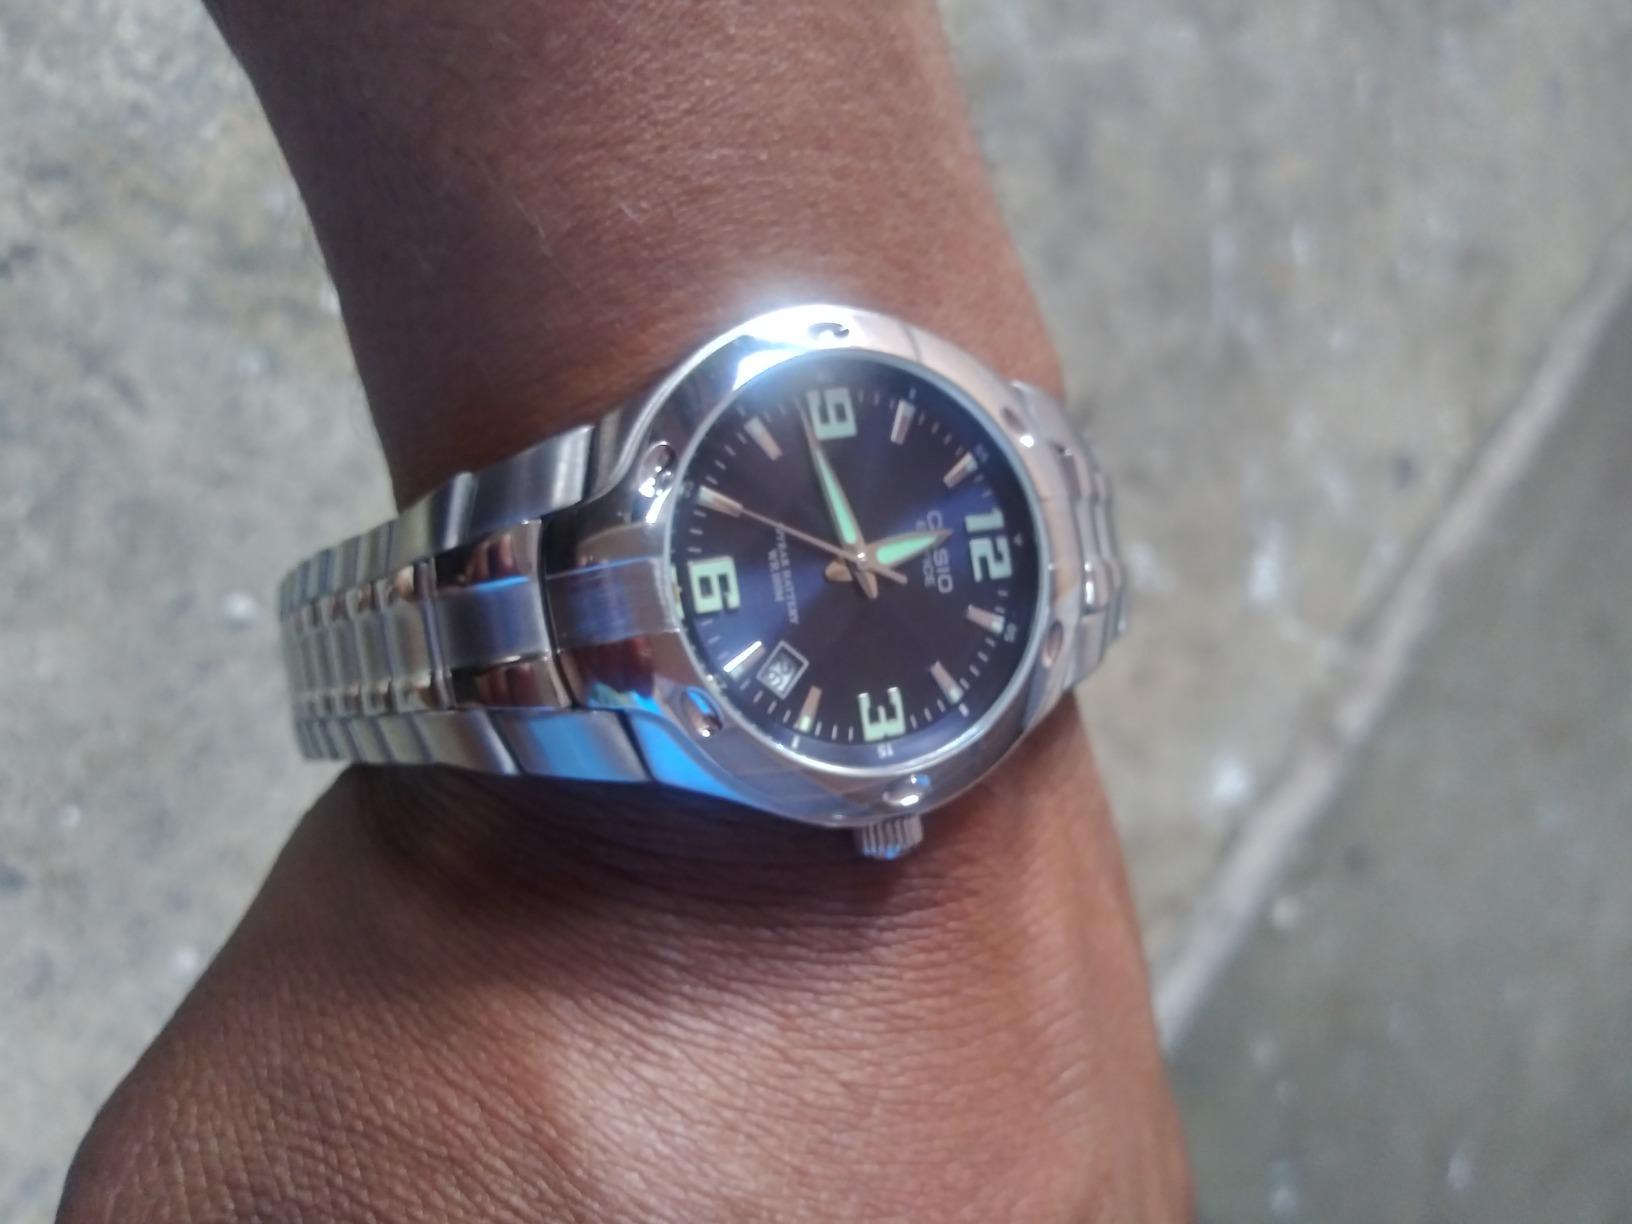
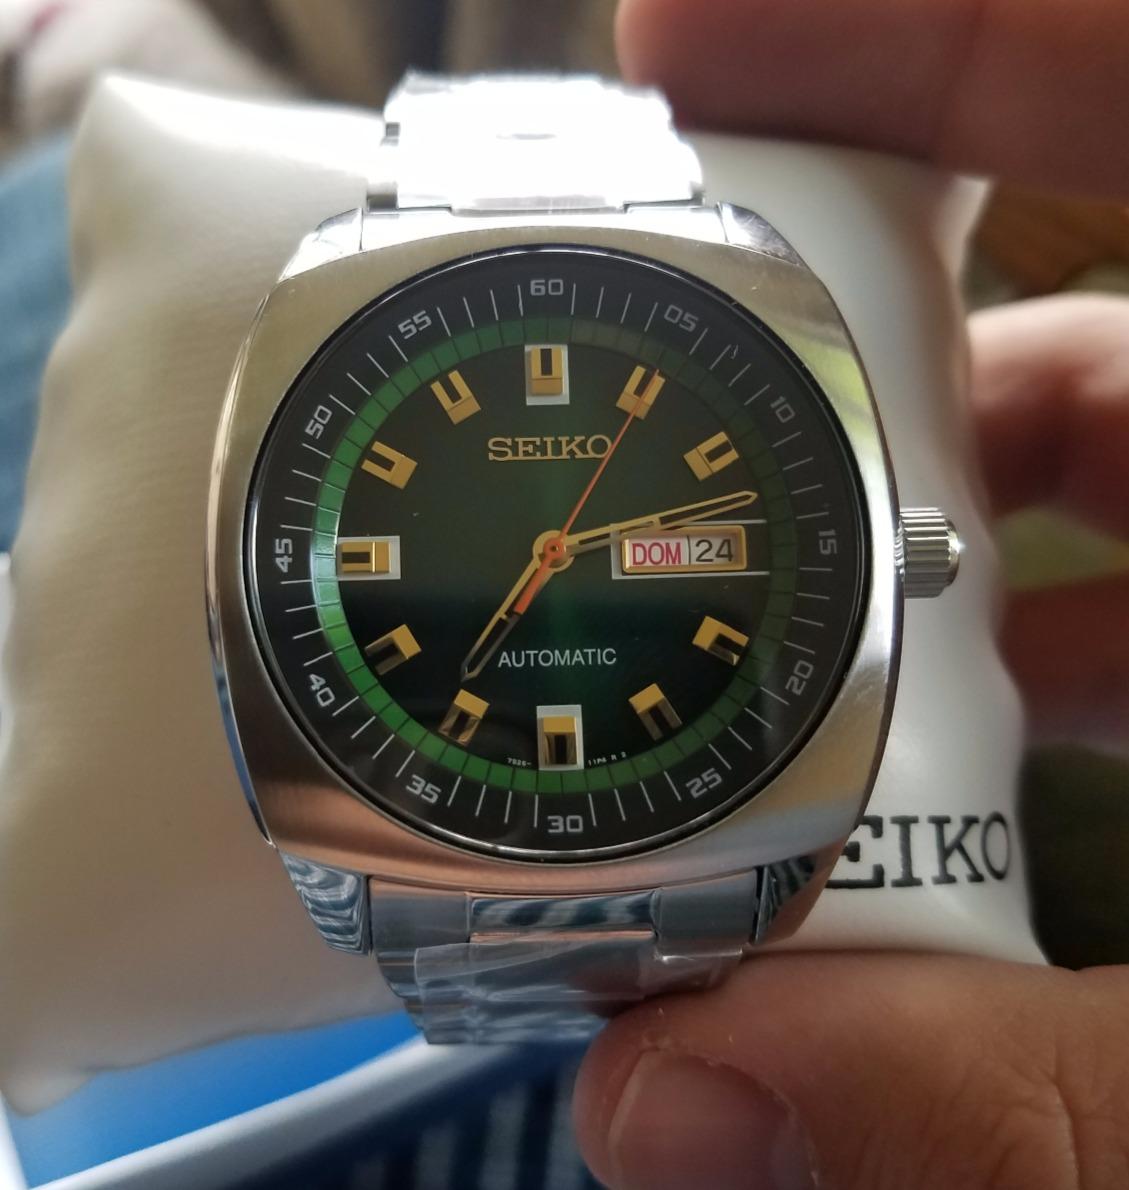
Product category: accessories_watch
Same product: no